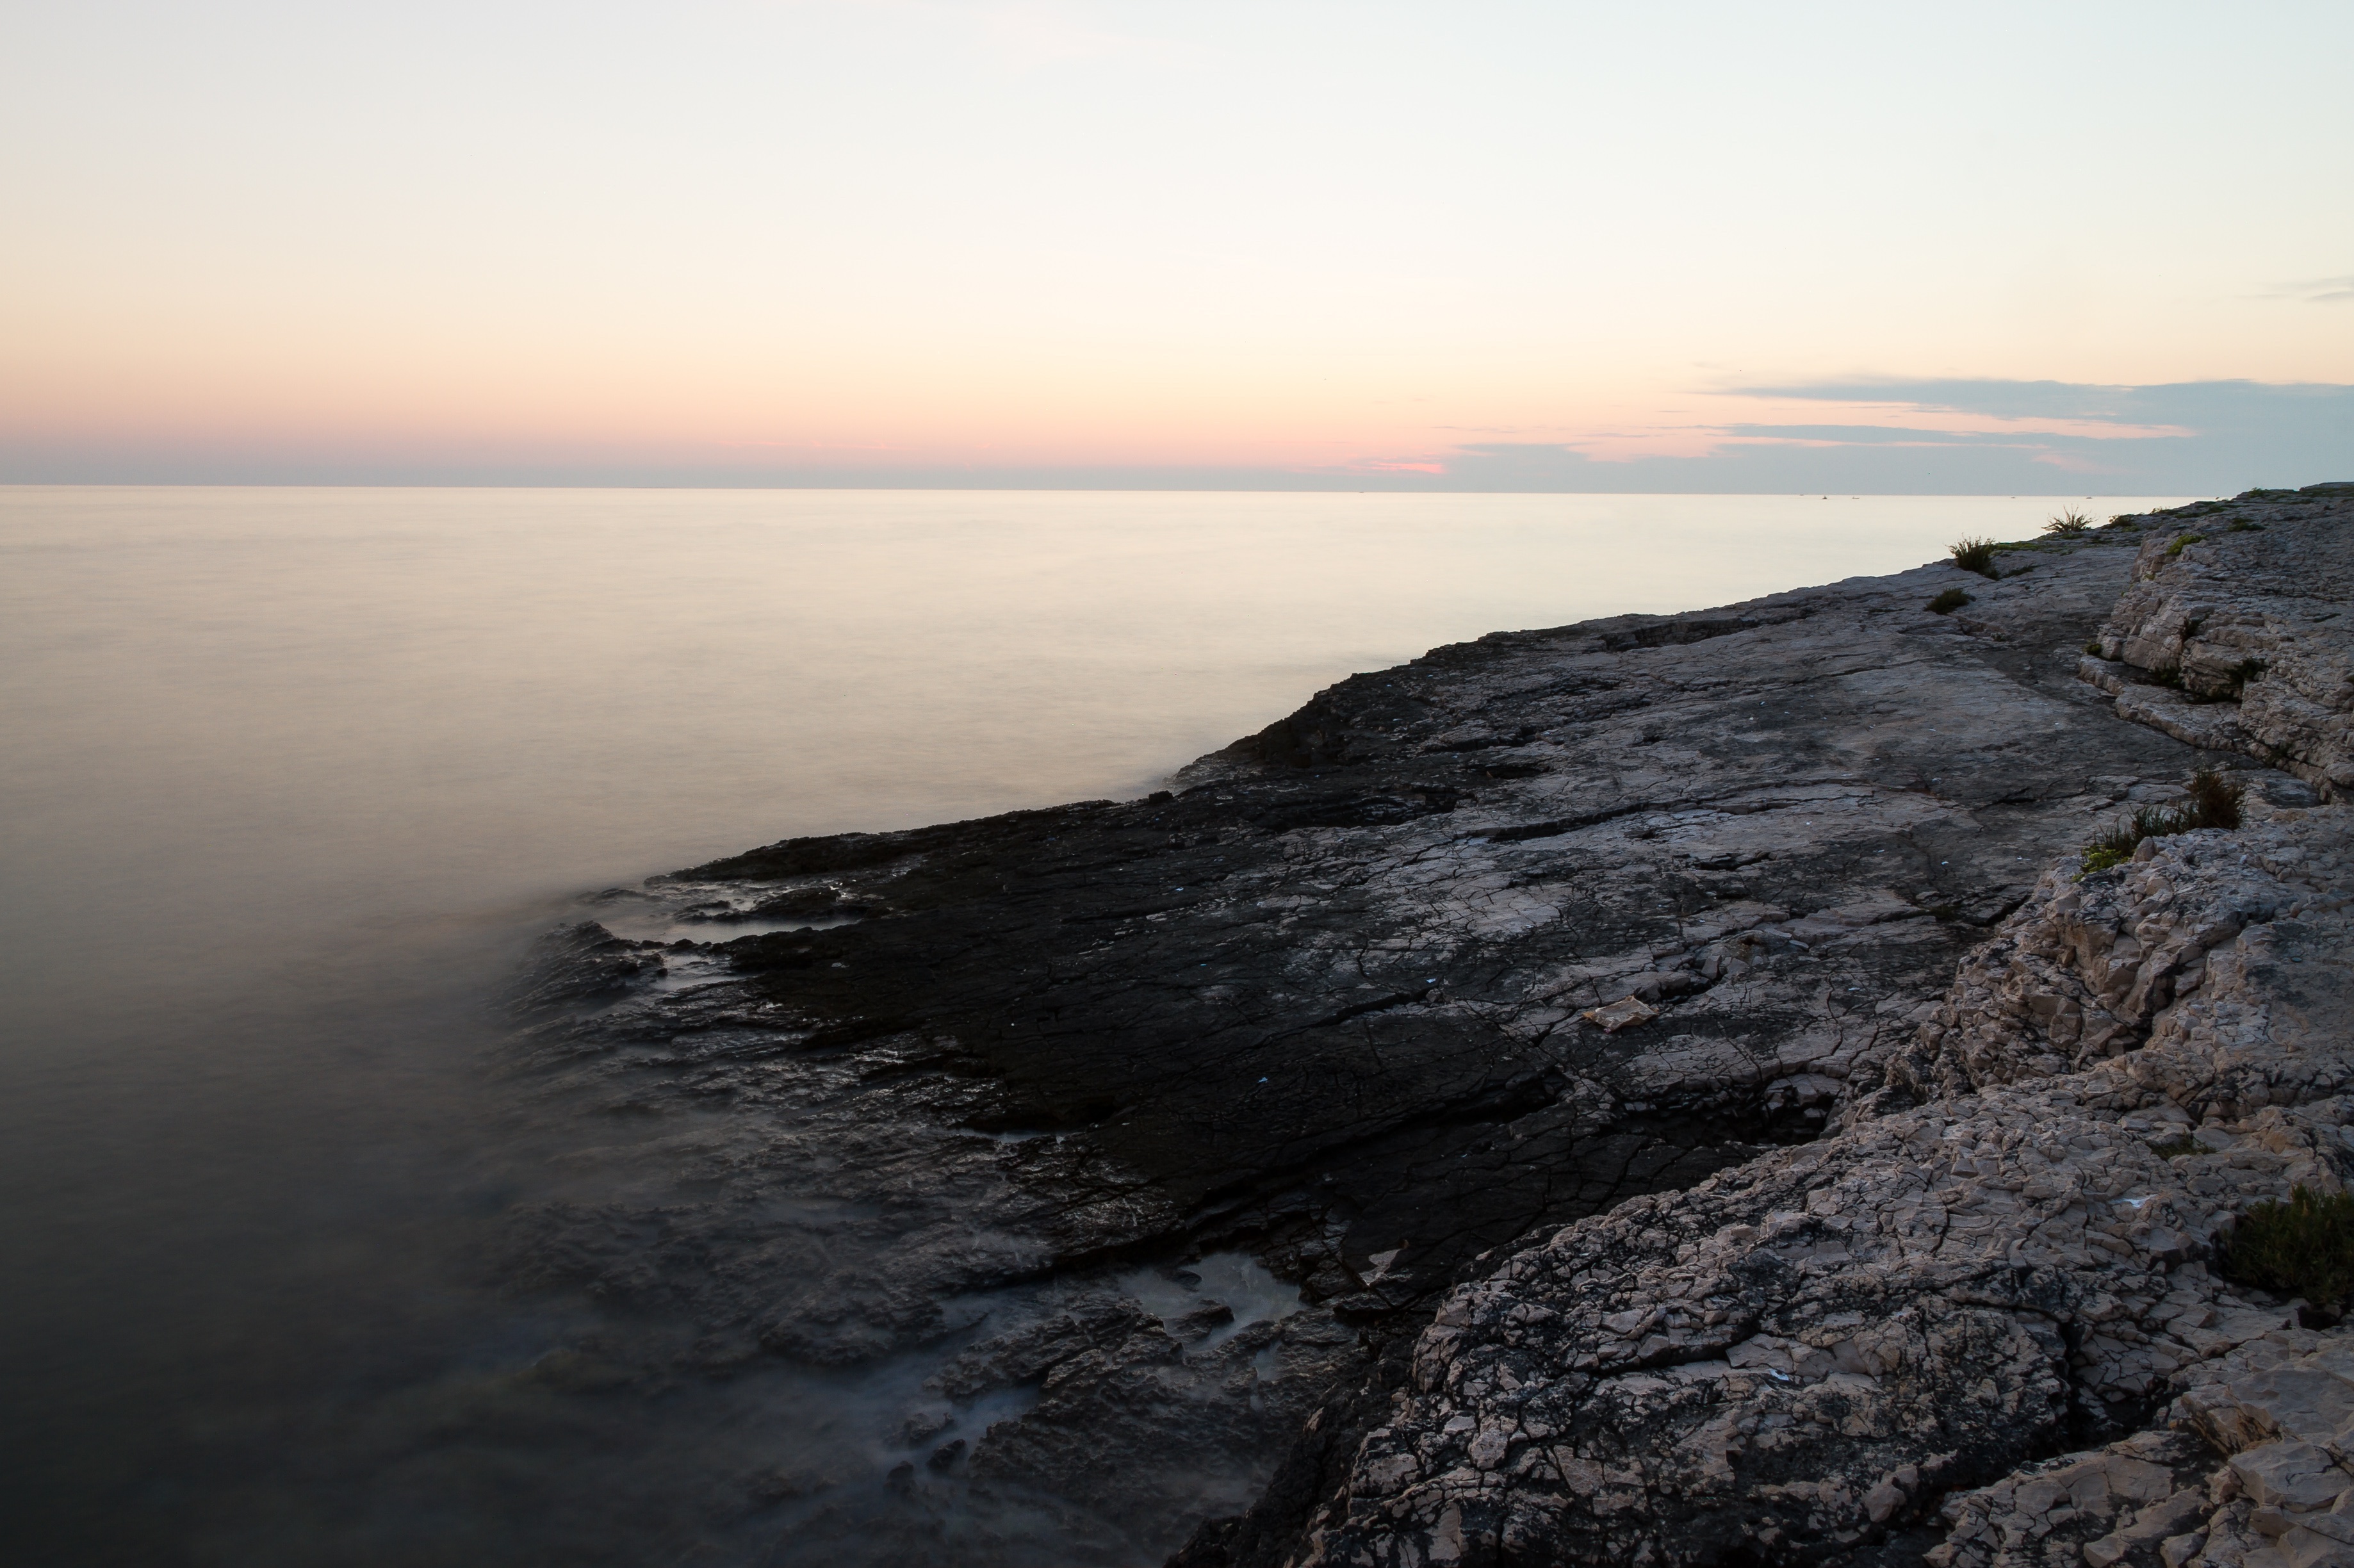
beach, sea, coast, rock, ocean, horizon, cloud, sunrise, sunset, morning, shore, wave, dawn, cliff, dusk, bay, terrain, body of water, loch, cape, wind wave